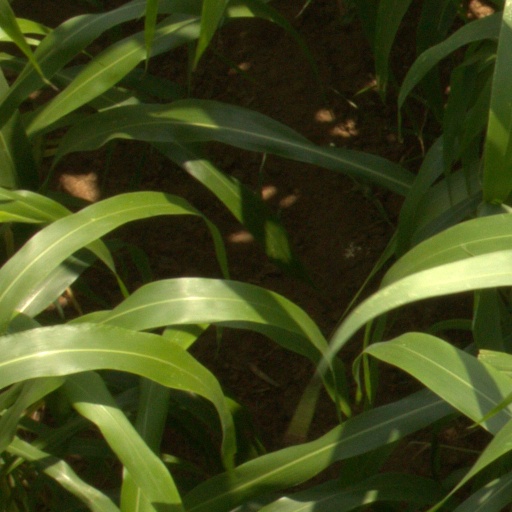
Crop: sorghum